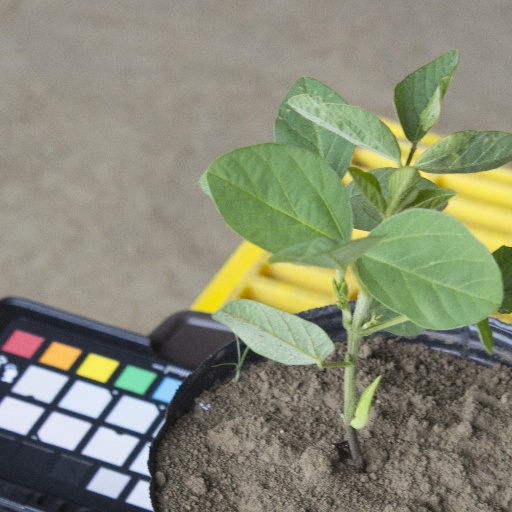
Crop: soybean